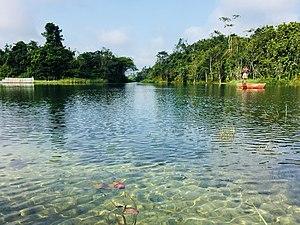
Le Delta est un État au sud du Nigeria situé sur le delta du Niger